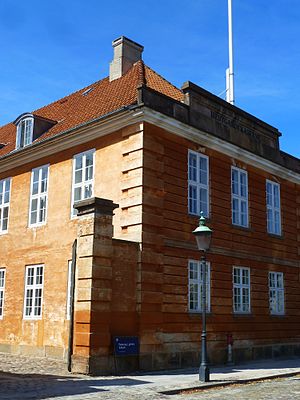
Hestgardekasernen
Hestgardekasernen
Hestgardekasernen er en tidligere kaserne i Frederiksholms Kanal 26 i København.